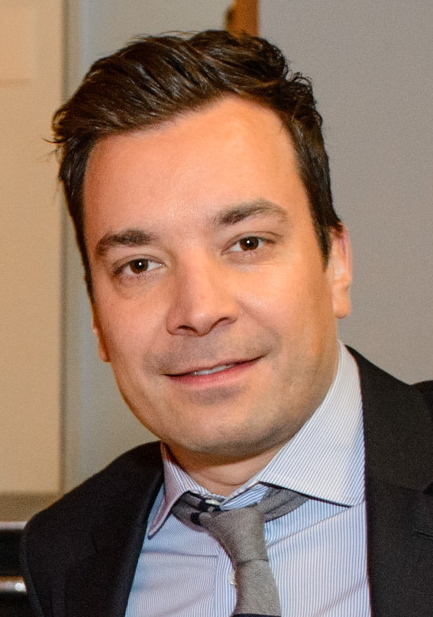
จิมมี แฟลลอน

| name = จิมมี่ แฟลลอน
| image = Jimmy Fallon, Montclair Film Festival, 2013.jpg
| caption = แฟลลอนเมื่อเดือนพฤศจิกายน ค.ศ. 2013
| birthplace = บรุกลิน รัฐนิวยอร์ก สหรัฐ
| occupation = นักแสดง ดาราตลก นักดนตรี พิธีกรรายการทอล์กโชว์
| influences = Adam Sandler, Jay Leno, Conan O'Brien, David Letterman
| yearsactive = 1990–ปัจจุบัน
| birthname = เจมส์ โทมัส แฟลลอน จูเนียร์
| spouse = Nancy Juvonen (2007-ปัจจุบัน)
|children=2
เจมส์ โทมัส "จิมมี่" แฟลลอน จูเนียร์ () เกิดเมื่อวันที่ 19 กันยายน ค.ศ. 1974 เป็นนักแสดงตลกแนวสแตนอัปคอเมดี พิธีกรรายการโทรทัศน์ และนักแสดงชาวอเมริกัน เขาเป็นพิธีกรในรายการ :en:The_Tonight_Show_Starring_Jimmy_Fallon|"The Tonight Show Starring Jimmy Fallon" รายการช่วงดึกในวันจันทร์ถึงศุกร์ทางช่องเอ็นบีซี ก่อนรายการนี้แฟลลอนเป็นที่รู้จักในการร่วมงานในรายการ "Saturday Night Live" ในปี 1998 ถึงปี 2004 และมีผลงานแสดงภาพยนตร์อีกหลายเรื่อง อาทิเช่น :en:Taxi_(2004_film)|"Taxi" (2004) และ :en:Fever_Pitch_(2005_film)|"Fever Pitch" (2005) หลังจากนั้นแฟลลอนก็กลับมาวงการโทรทัศน์ในฐานะพิธีกรรายการ ":en:Late_Night_with_Jimmy_Fallon|Late Night with Jimmy Fallon" ในปี 2009 ซึ่งทำให้เขาเป็นที่รู้จักมากขึ้นจากรายการนี้ด้วยความสามารถด้านการแสดง การเล่นดนตรี และการให้แขกรับเชิญเล่นเกมร่วมกับเขาในรายการ ต่อมาในปี 2014 แฟลลอนก็ได้รับการเลือกจากช่องเอ็นบีซีให้มาทำหน้าที่พิธีกรรายการ ":en:The_Tonight_Show|The Tonight Show" ต่อจาก"เจย์ เลโน" ในวันที่ 17 กุมภาพันธ์ ค.ศ. 2014
== อ้างอิง ==
หมวดหมู่:พิธีกรรายการทอล์กโชว์ชาวอเมริกัน
หมวดหมู่:นักแสดงอเมริกัน
หมวดหมู่:นักแสดงตลกอเมริกัน
หมวดหมู่:นักเขียนบทโทรทัศน์ชาวอเมริกัน
หมวดหมู่:บุคคลจากบรุกลิน
หมวดหมู่:ผู้ที่ได้รับรางวัลแกรมมี
หมวดหมู่:ศิลปินสังกัดวอร์เนอร์บราเธอร์สเรเคิดส์